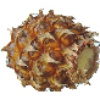
Label: Pineapple Mini 1